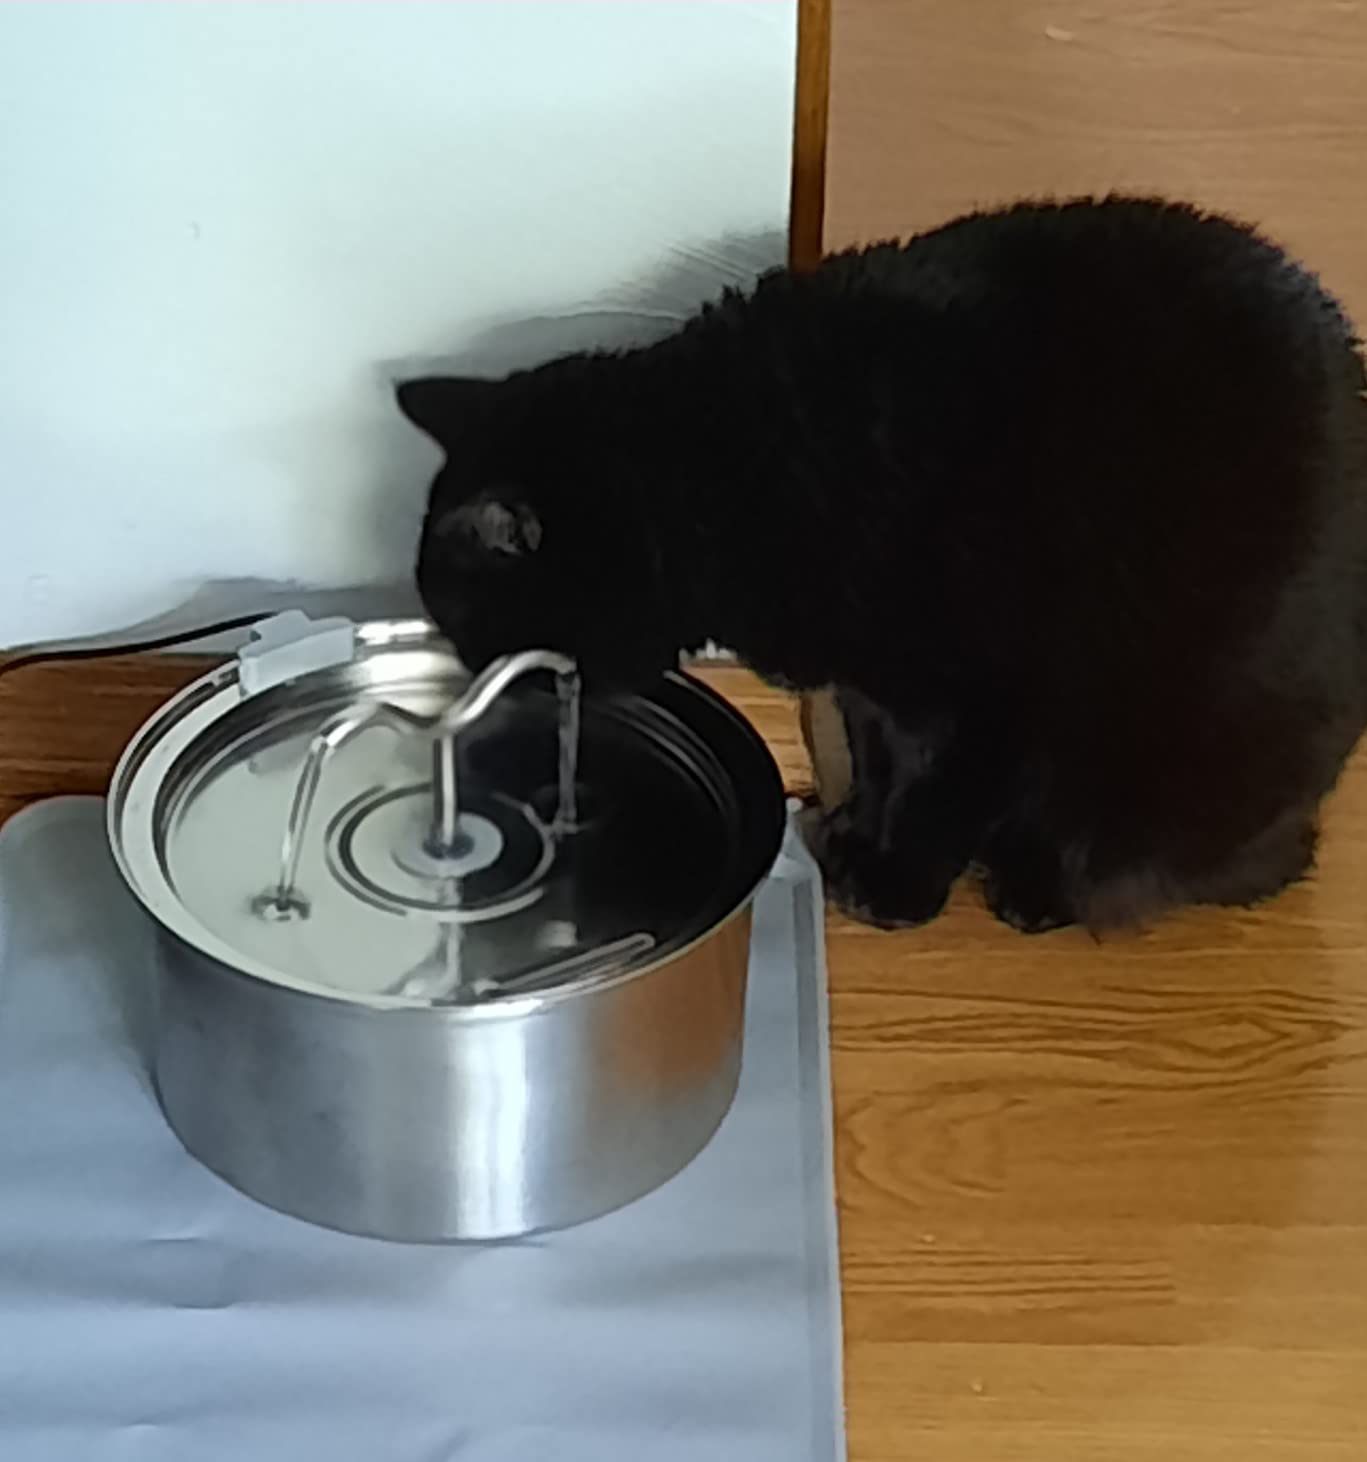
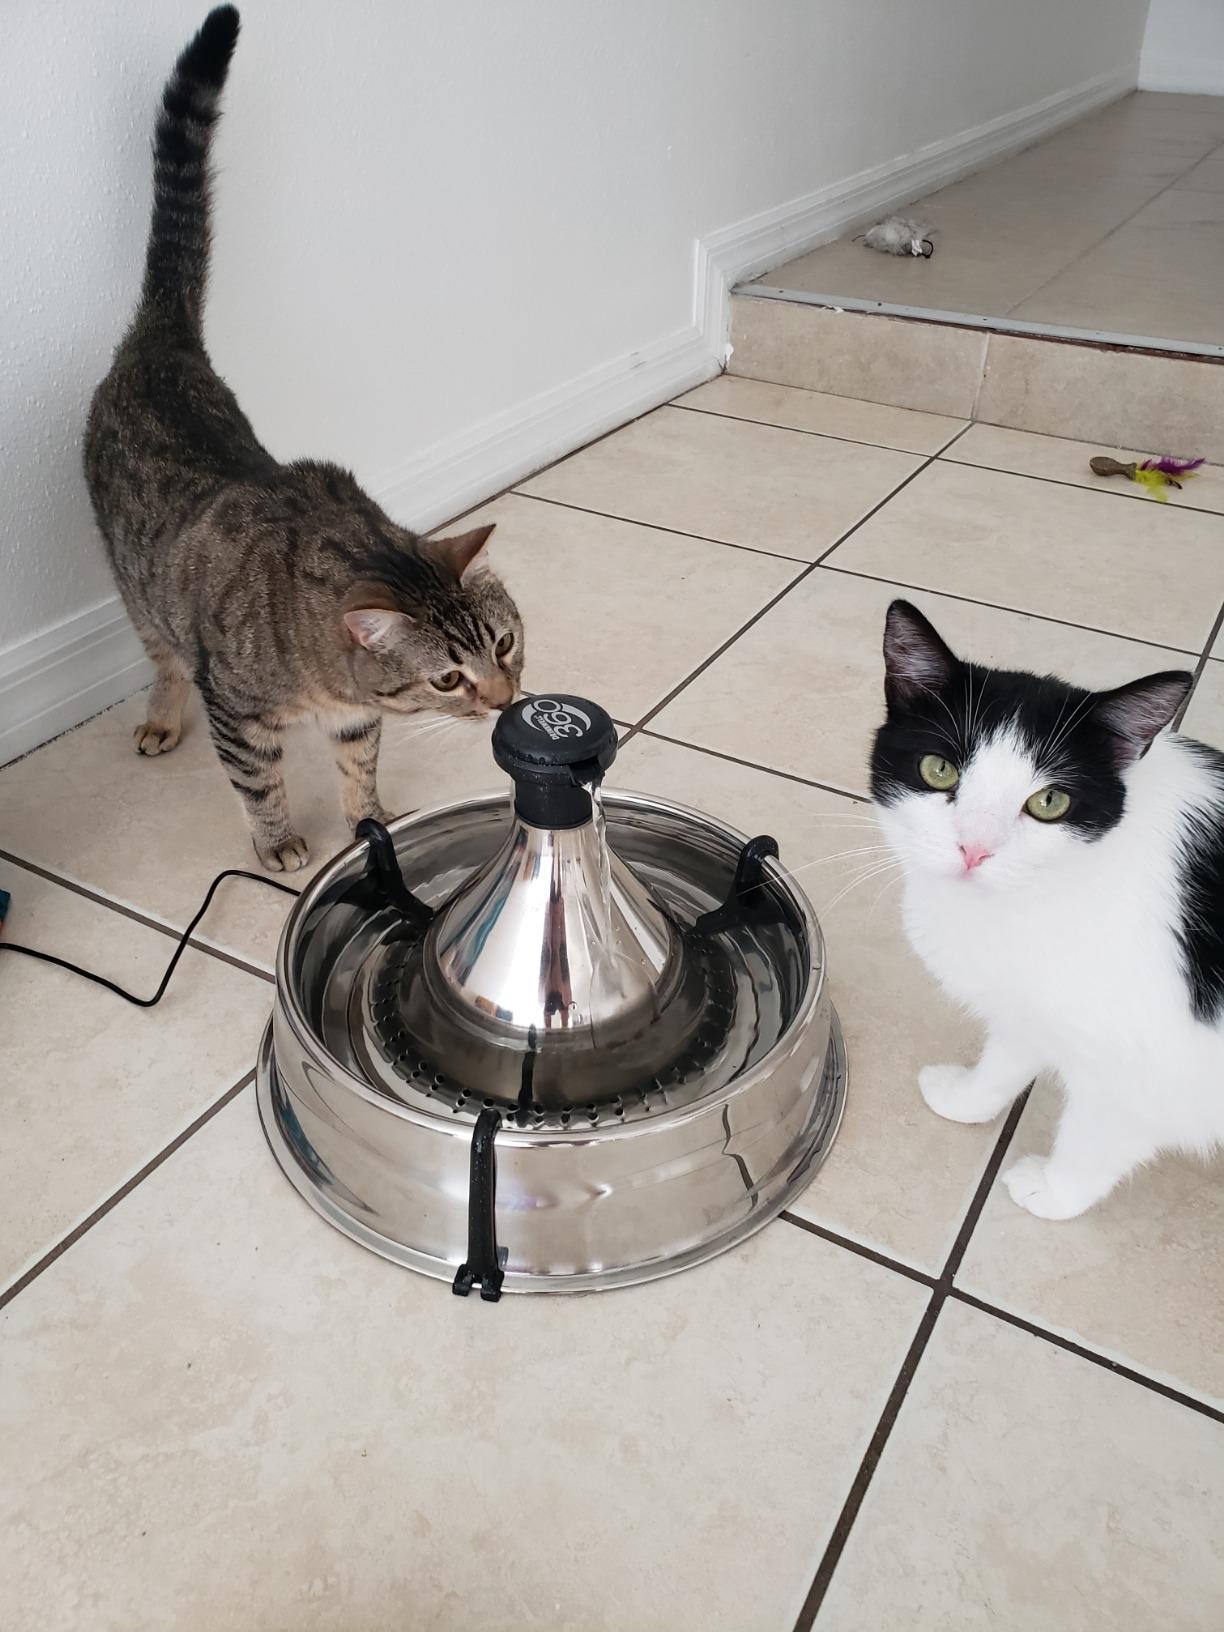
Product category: items_bowl
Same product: no